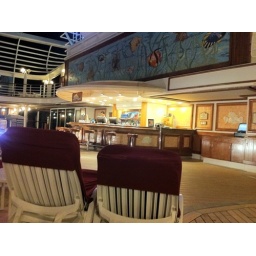
A bar on 15th level, right under movie screen